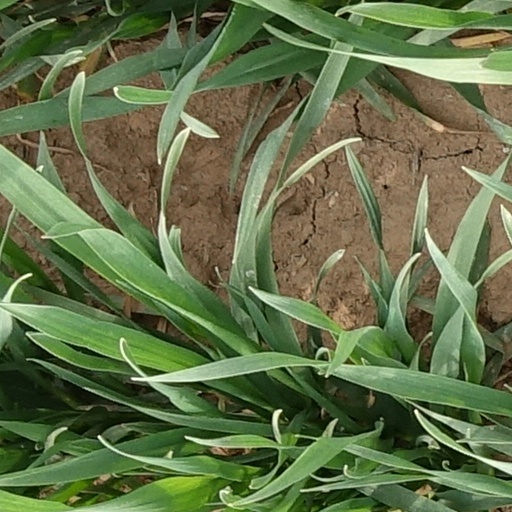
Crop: wheat